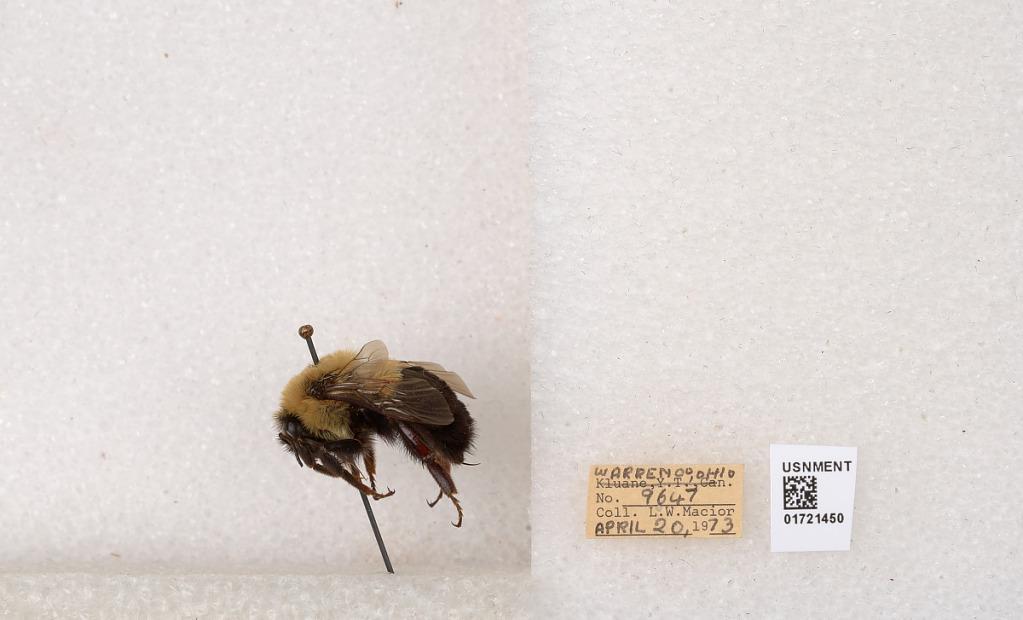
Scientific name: Bombus impatiens Cresson
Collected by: L. Macior
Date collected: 1973-4-20
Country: United States
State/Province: Ohio
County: Warren
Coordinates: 39.4276, -84.1668